Eugene Landy

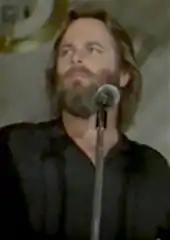
Brian's then-girlfriend (and later wife) Melinda sought family help to protect Brian from Landy, but it still took 3 years of meetings with Brian's brother Carl and his lawyers before Carl acted. (pictured 1983)

Peter Reum, a therapist who met Wilson while attending a Beach Boys fan convention in 1990, was alarmed by Wilson's demeanor and speculated that he might have tardive dyskinesia, a neurological condition brought on by prolonged usage of antipsychotic medication. Reum phoned noted Beach Boys biographer David Leaf, who then reported Reum's observations to Carl Wilson. It was then discovered that Landy had been named as a chief beneficiary in a 1989 revision of Brian's will, collecting 70%, with the remainder split between his girlfriend and Brian's two daughters. This discovery was made by Kay Gilmer, a publicist employed by Landy in March 1990. She phoned Gary Usher to explain why his messages were not being returned, to which Usher warned: "If Landy knows that you're calling me, he'd kill you. He'd literally kill you." Gilmer left her job two weeks later, taking expired drug bottles as well as names, phone numbers, and bank account information that she later turned over to the California Board of Medical Quality Assurance.